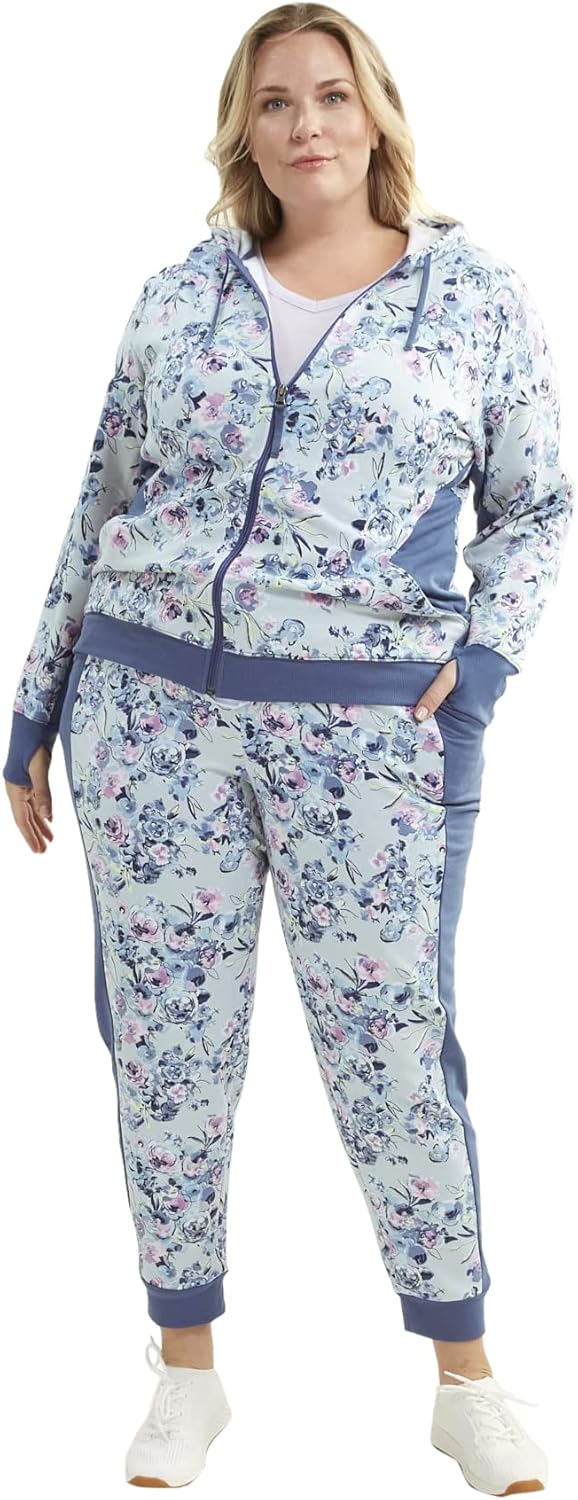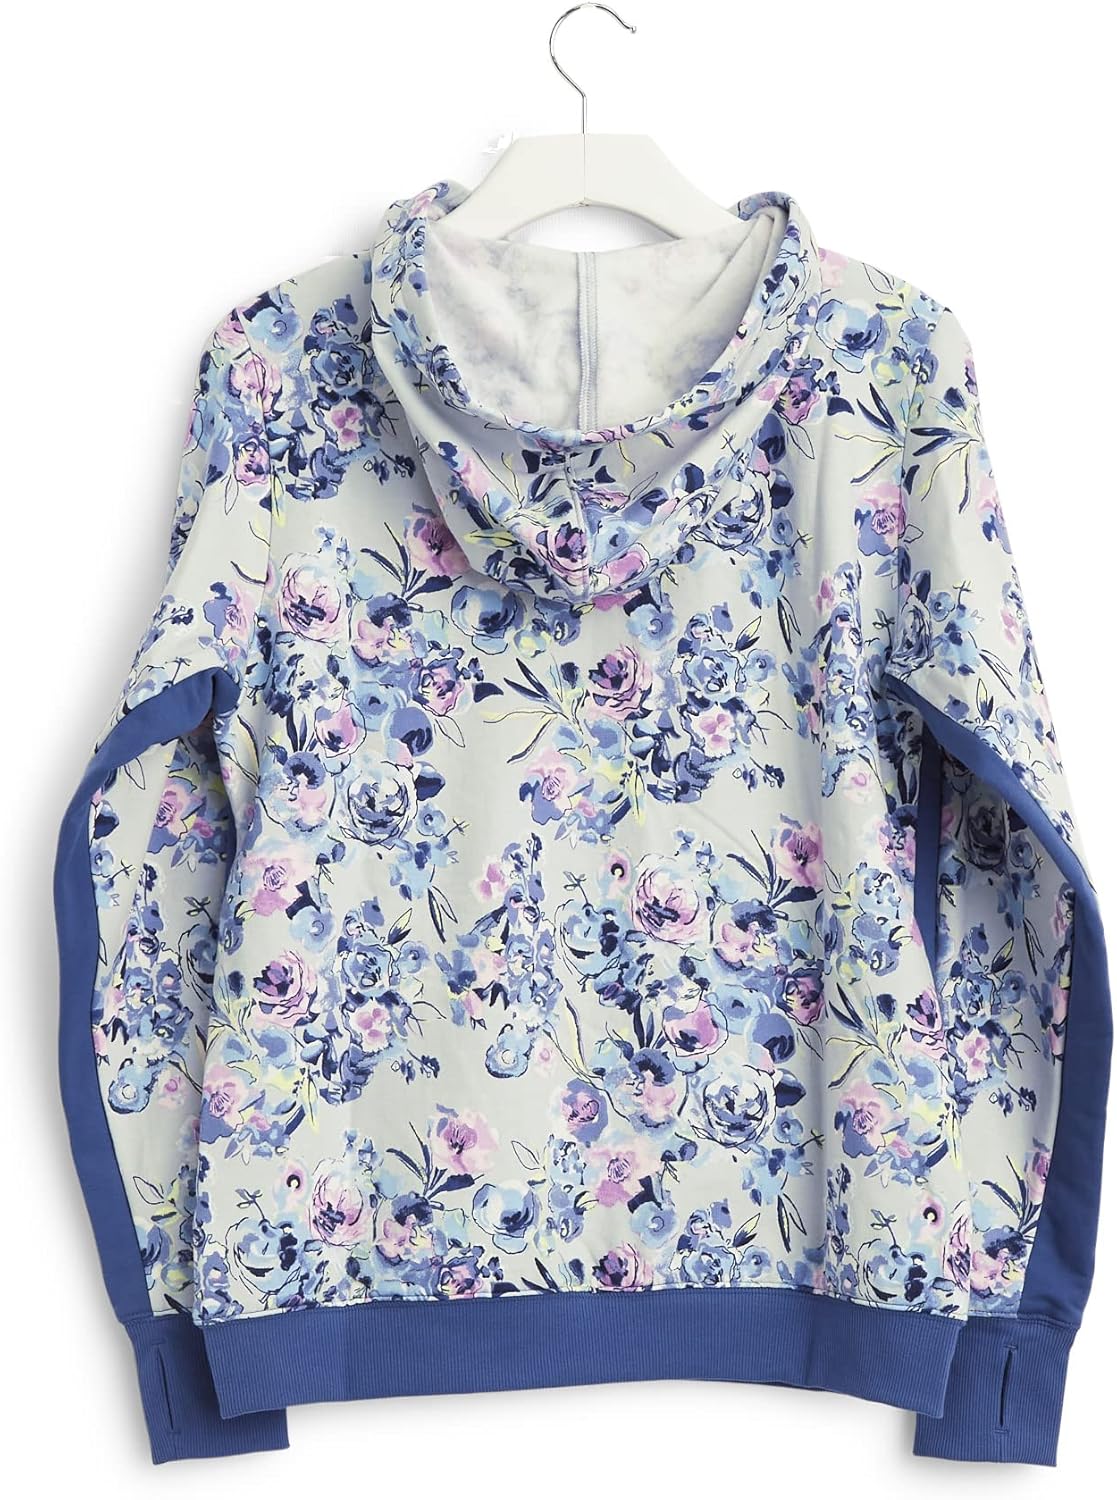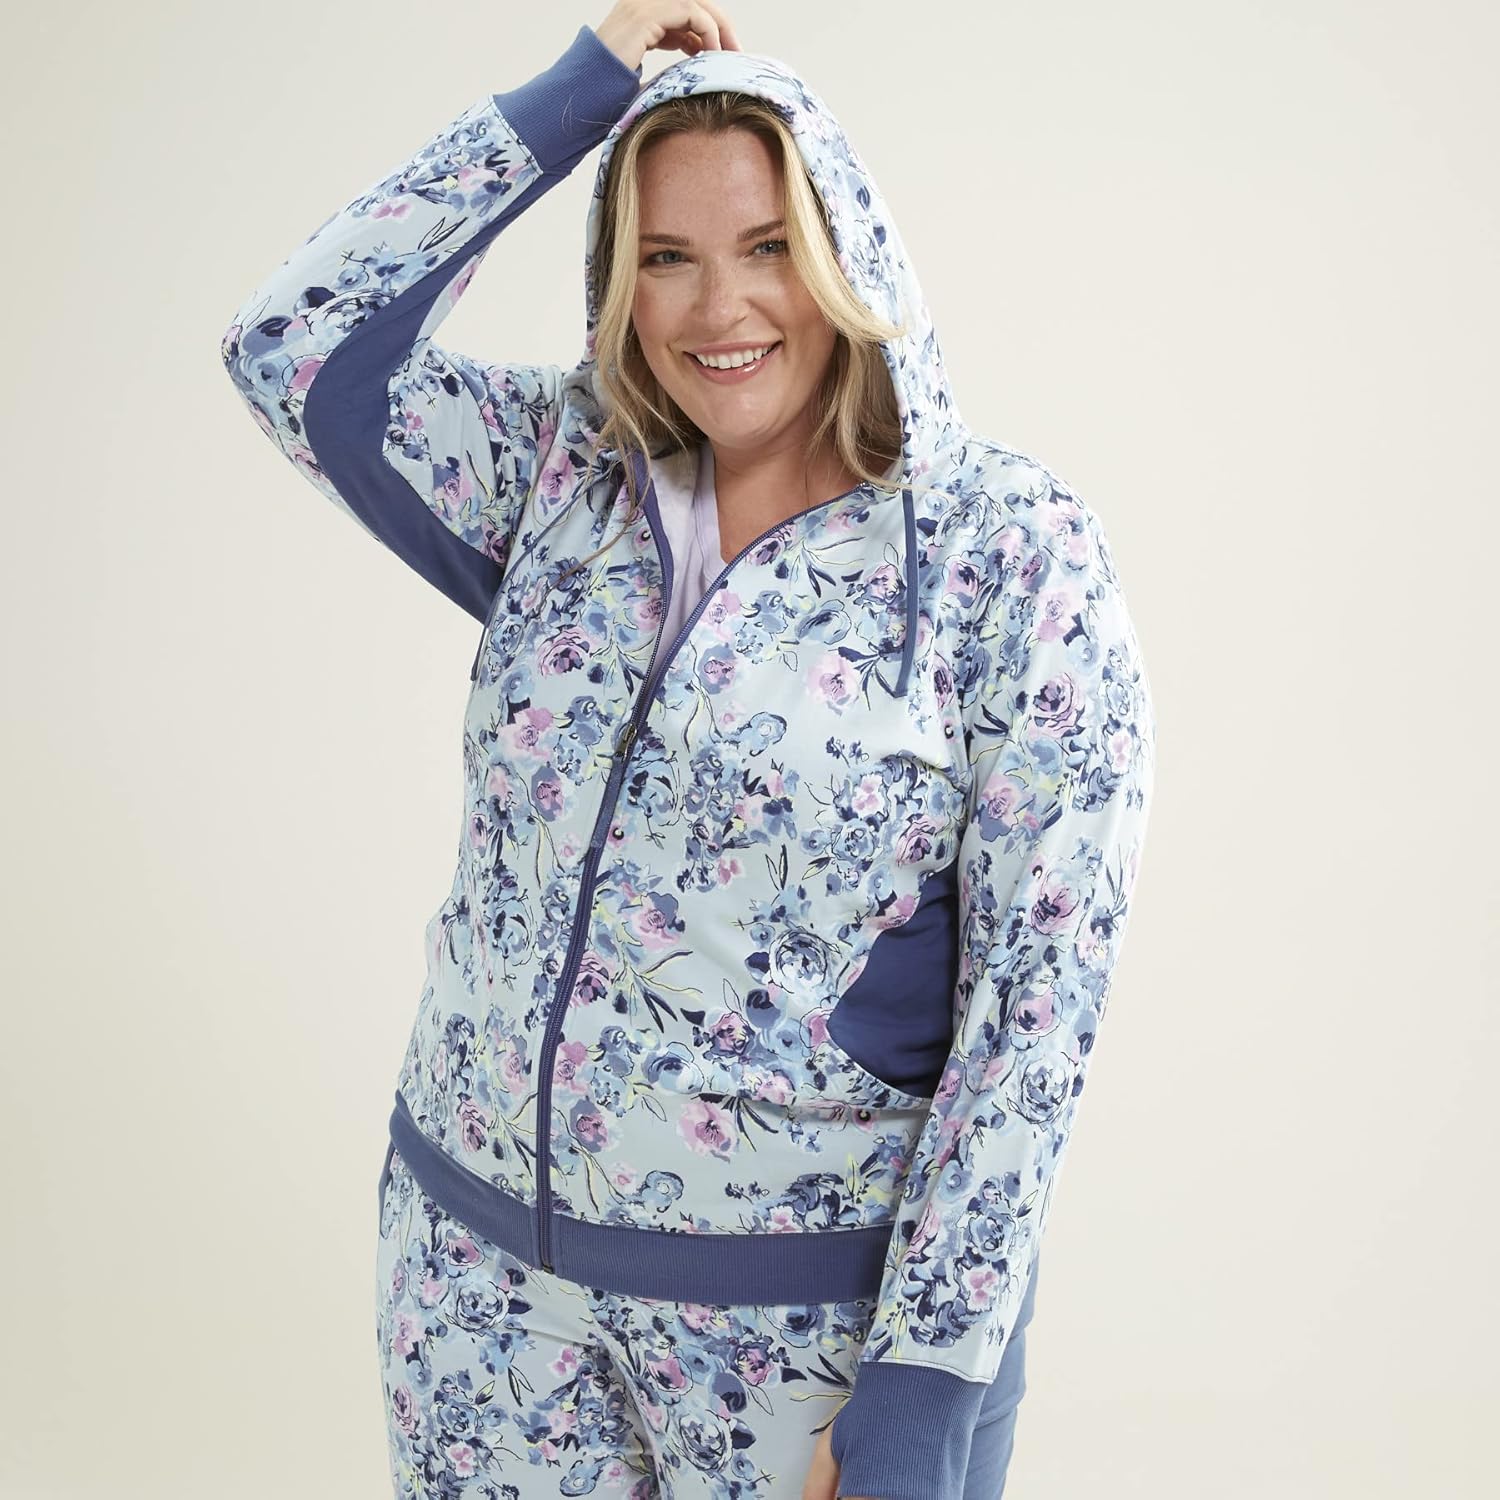
Vera Bradley Women's Active French Terry Color-Blocked Full-Zip Hoodie with Pockets (Extended Size Range)
Category: AMAZON FASHION
Vera Bradley has beautiful activewear for women - whether you are looking for leggings, joggers, hoodies, or pullovers, Vera Bradley's athleisure styles will always help you sweat in style. Solid and printed french terry. Two slip pockets. Thumb hole slits in rib trim at cuffs. Hood with draw cord. Zip closure. Machine wash cold with like colors; do not bleach; line dry; do not dry clean
Features: 58% Cotton, 38% Polyester, 4% Spandex | Imported | Zipper closure | Machine Wash | 2 SIDE POCKETS -- whether lounging around the house or running errands around town, you can be hands-free by utilizing the convenient side pockets | THUMB HOLES -- this hooded sweatshirt features thumb hole slits to keep you warm and comfortable on your morning jog | BEAUTIFULLY DESIGNED -- with our soft, color blocked mix of solid and printed french terry, you'll be on trend when hitting the gym | COMPLETE THE SET -- this hoodie pairs perfectly with Vera Bradley's jogger pants and leggings! | SIZE AND CARE -- fits true to size; Machine wash cold with like colors; do not bleach; line dry; do not dry clean